Korean Independence Army

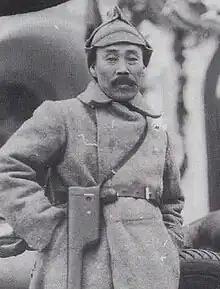

When the March 1st Movement took place in 1919, Hong and his soldiers moved to Antuhyun. In 1919, the Korean Independence Army established relations with Koreans residing in Yeonggae, Primorsky Krai, and Jiandao (Gando). Starting with the attack on Hyesanjin (a city located on the Yalu River) in August 1919, the military forces led by Hong launched a military campaign against the Japanese forces in northern Korea. However, due to difficulties in supplying his weapons and logistics, in the winter of 1919, he went under the Gando National Association which had great influence in the Korean community in north Jiandao and received financial support. The number of soldiers increased to 600, and combat power was strengthened by equipping 600 military guns, about 30 pistols, and about 200 rounds of ammunition per gun.